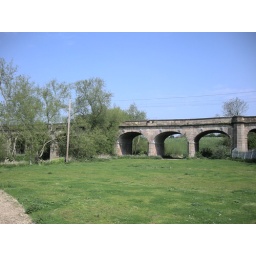
Rugby Coventry line, bridge over the River Avon and the road to Wolston